Norsk Hydro

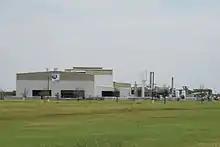
Hydro Aluminum plant in Commerce, Texas

The Rjukan plant was the only location in Europe which produced heavy water, a component the Allied powers in World War II feared would be used as part of the German atomic bomb project. At the time, German industrial conglomerate I.G. Farben owned stock in Norsk Hydro, which then produced less than of heavy water per month, and the company was approached to increase its deuterium output to at least per month. Although Norsk Hydro's management had previously refused to supply the heavy water, upon Norway's surrender to Nazi Germany, the company gave up its resistance and agreed to supply 1.5 tons of heavy water per year.